Manuel Torres (diplomat)

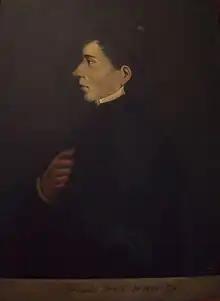
Servando Teresa de Mier

In February 1820, Torres came to Washington to purchase twenty thousand muskets from the U.S. government—a source that could fill what he could not obtain from private merchants. Monroe delayed by responding that the Constitution prevented him from selling weapons without the consent of Congress, but his cabinet considered a missive from Torres. This missive argued for the sale by emphasizing the common interests of the American republics against the European monarchies. Secretary of War John C. Calhoun and Secretary of the Navy Smith Thompson were supportive, and Torres had estimated the House of Representatives was in his favor. However, Secretary of State Adams emphatically spoke against what he considered a violation of American neutrality, causing the cabinet to unanimously decline the request in a meeting on March29.